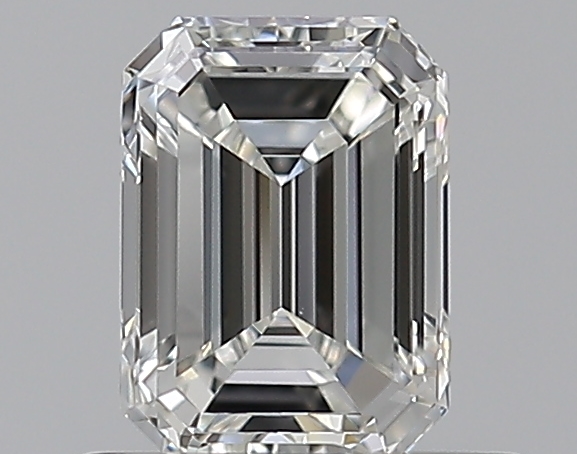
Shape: emerald
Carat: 0.51
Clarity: VVS1
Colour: G
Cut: EX
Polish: EX
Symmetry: VG
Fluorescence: N
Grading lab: GIA
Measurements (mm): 5.38 x 3.92 x 2.58